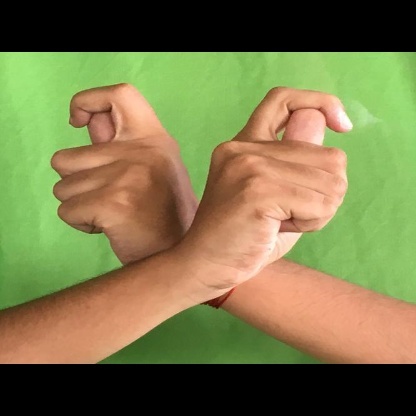
Mudra: Berunda